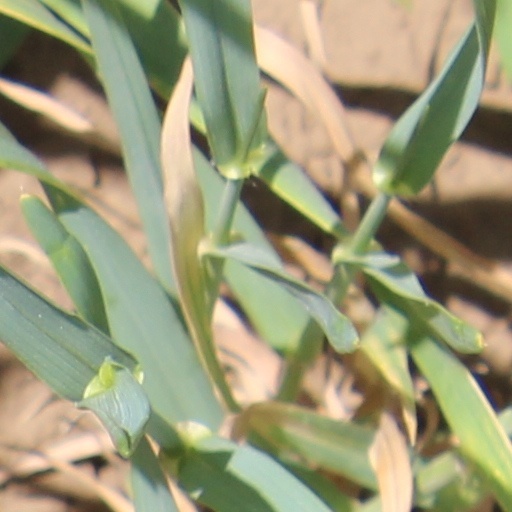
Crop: wheat